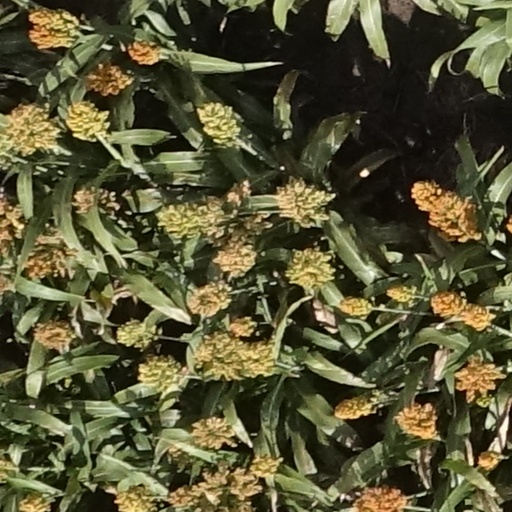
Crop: sorghum